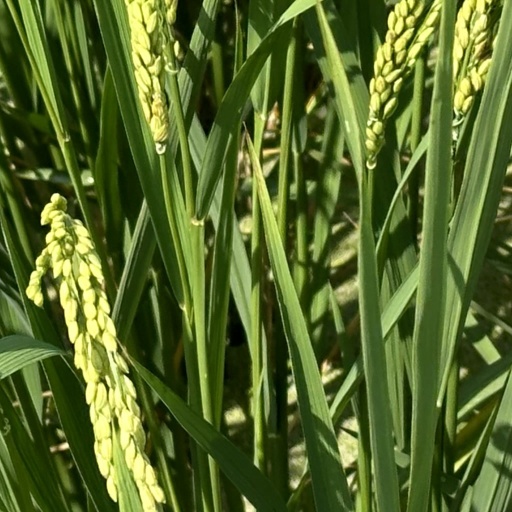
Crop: rice